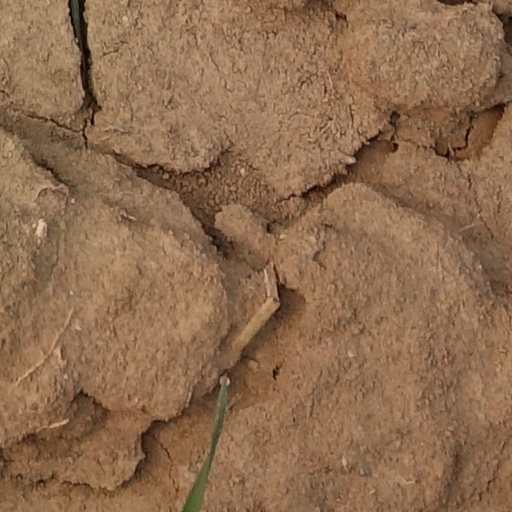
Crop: wheat